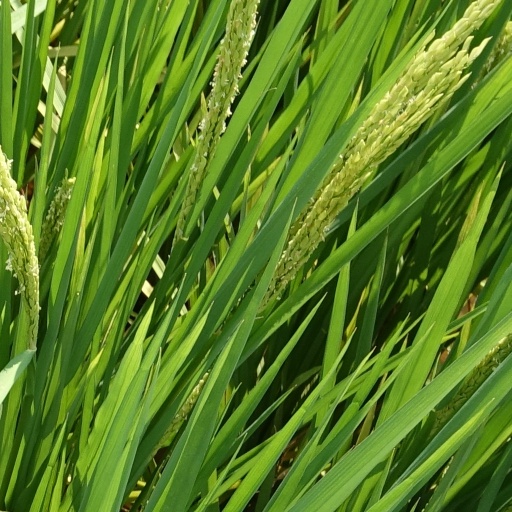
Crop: rice